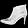
Label: Ankle boot